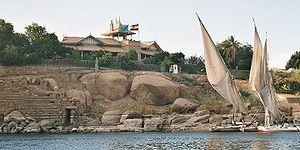
La communauté juive d'Éléphantine est une communauté juive égyptienne de l'époque perse achéménide vivant sur l'île Éléphantine, alors appelée Yeb. Son histoire est connue grâce aux papyri d'Éléphantine et aux fouilles archéologiques du secteur d'habitation juif. Ces documents couvrent une période de -495 à -399.